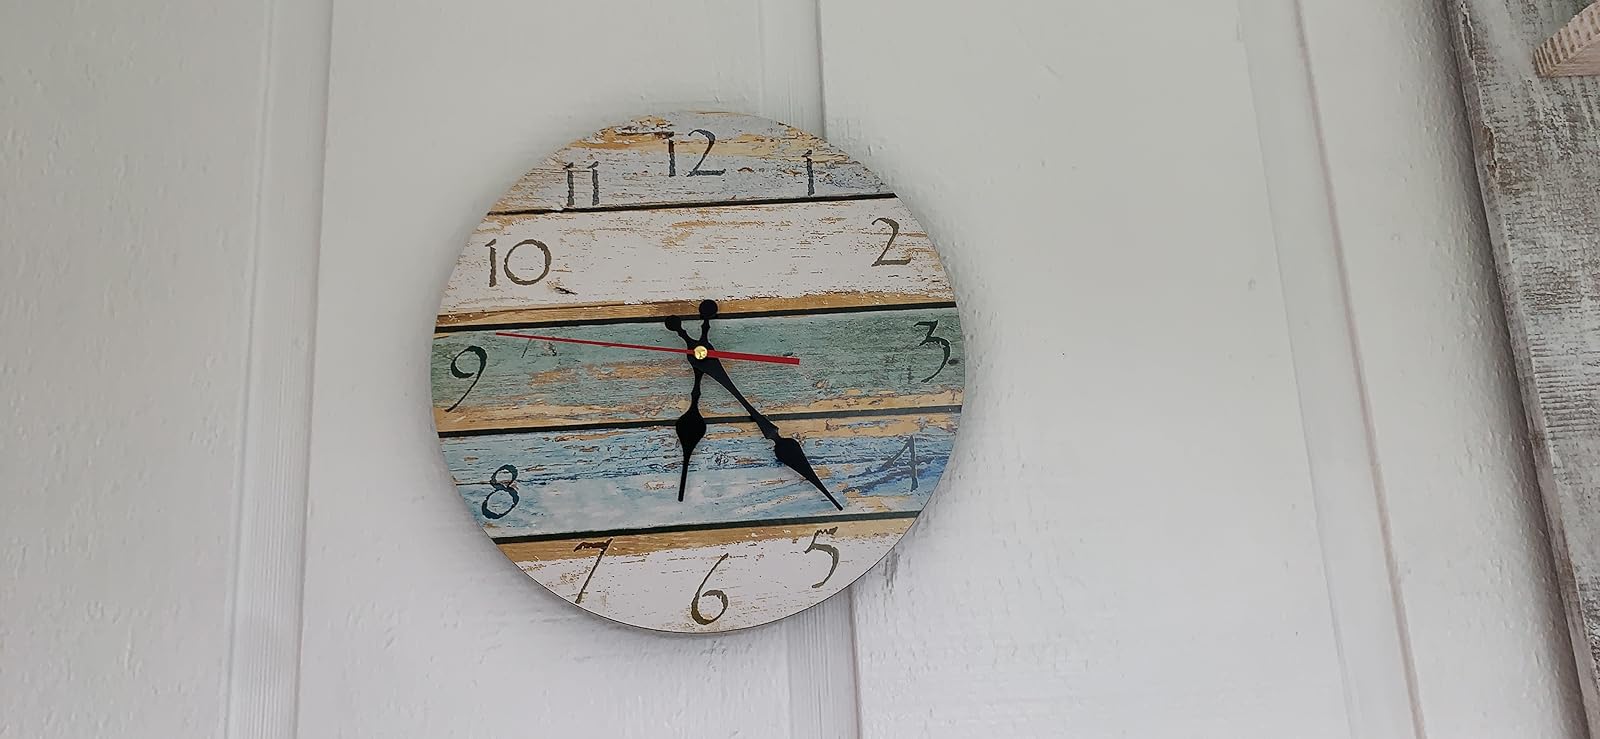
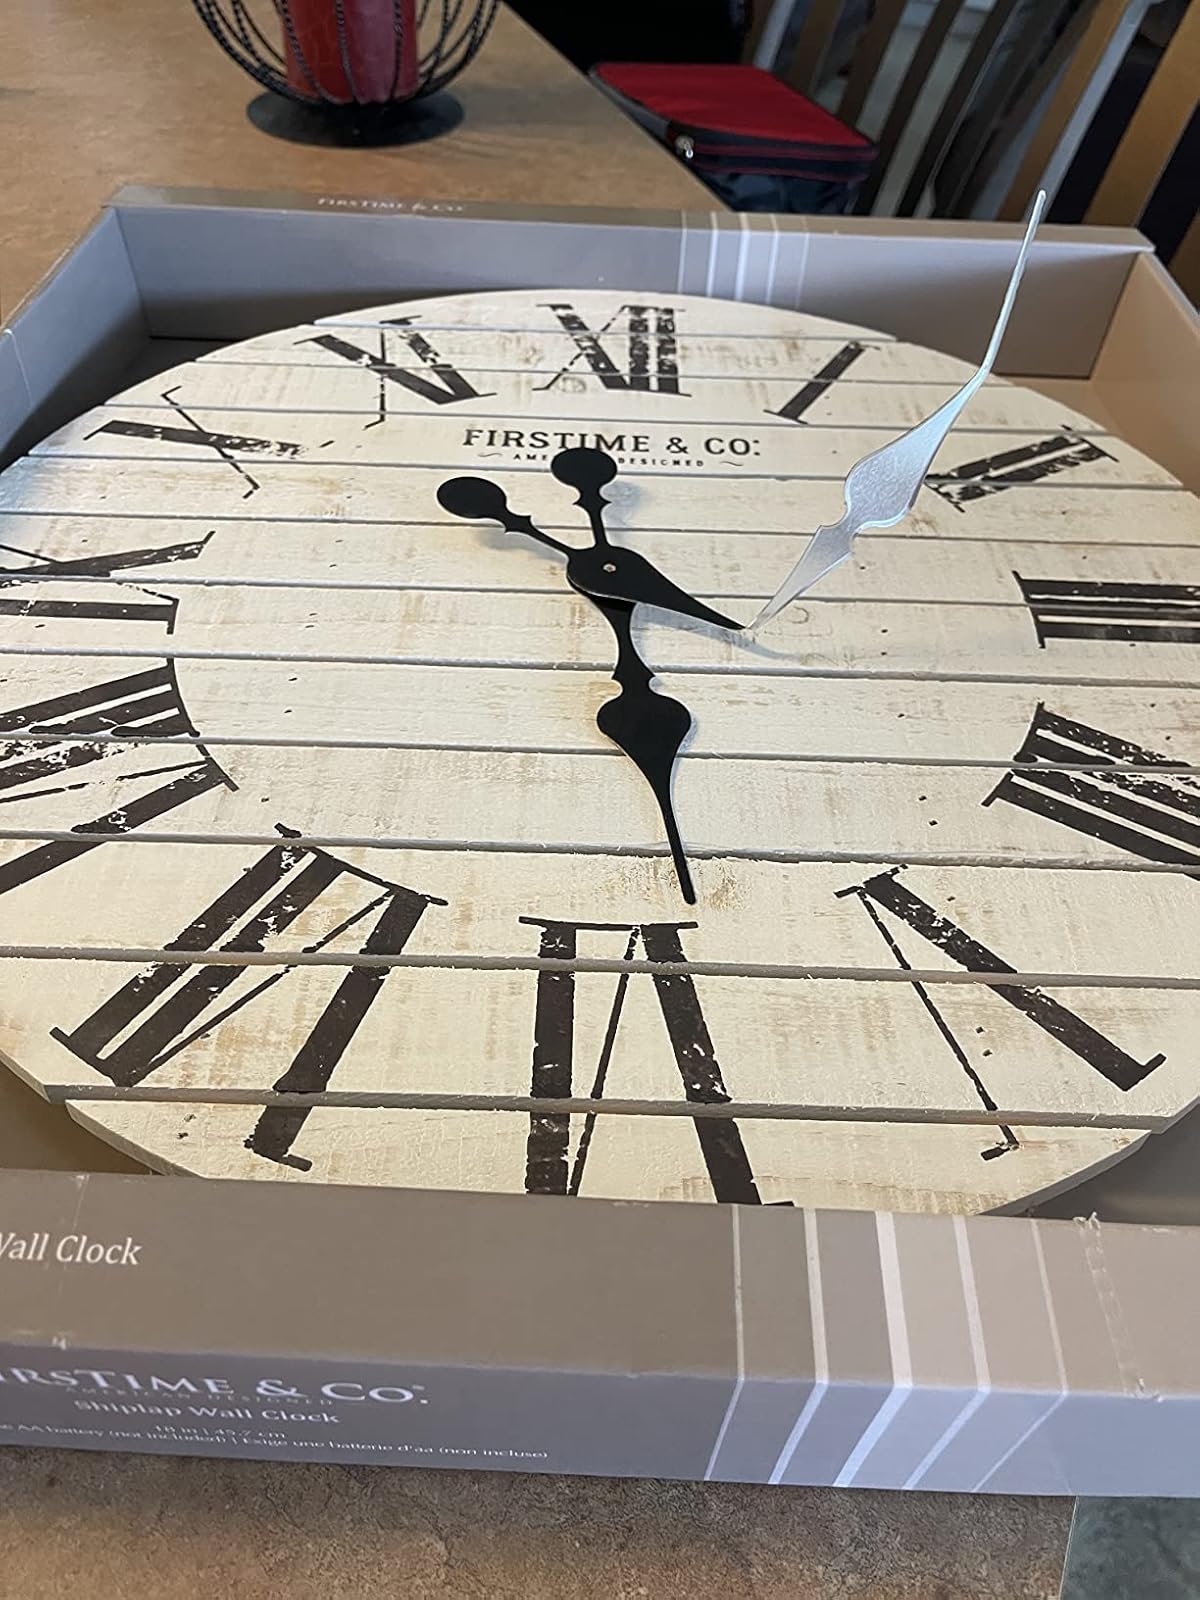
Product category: clock
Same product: no